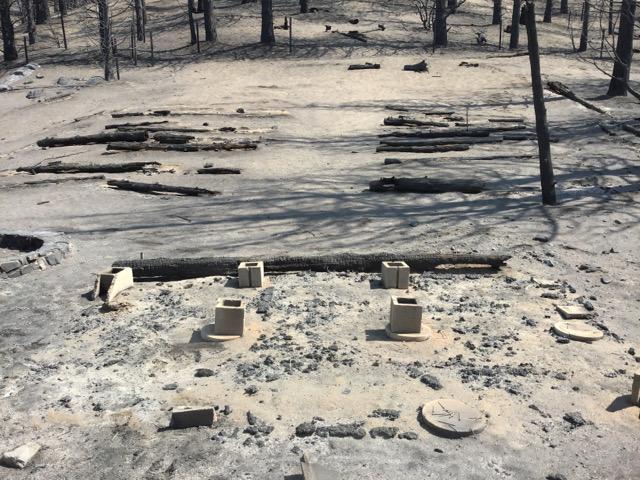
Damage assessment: destroyed